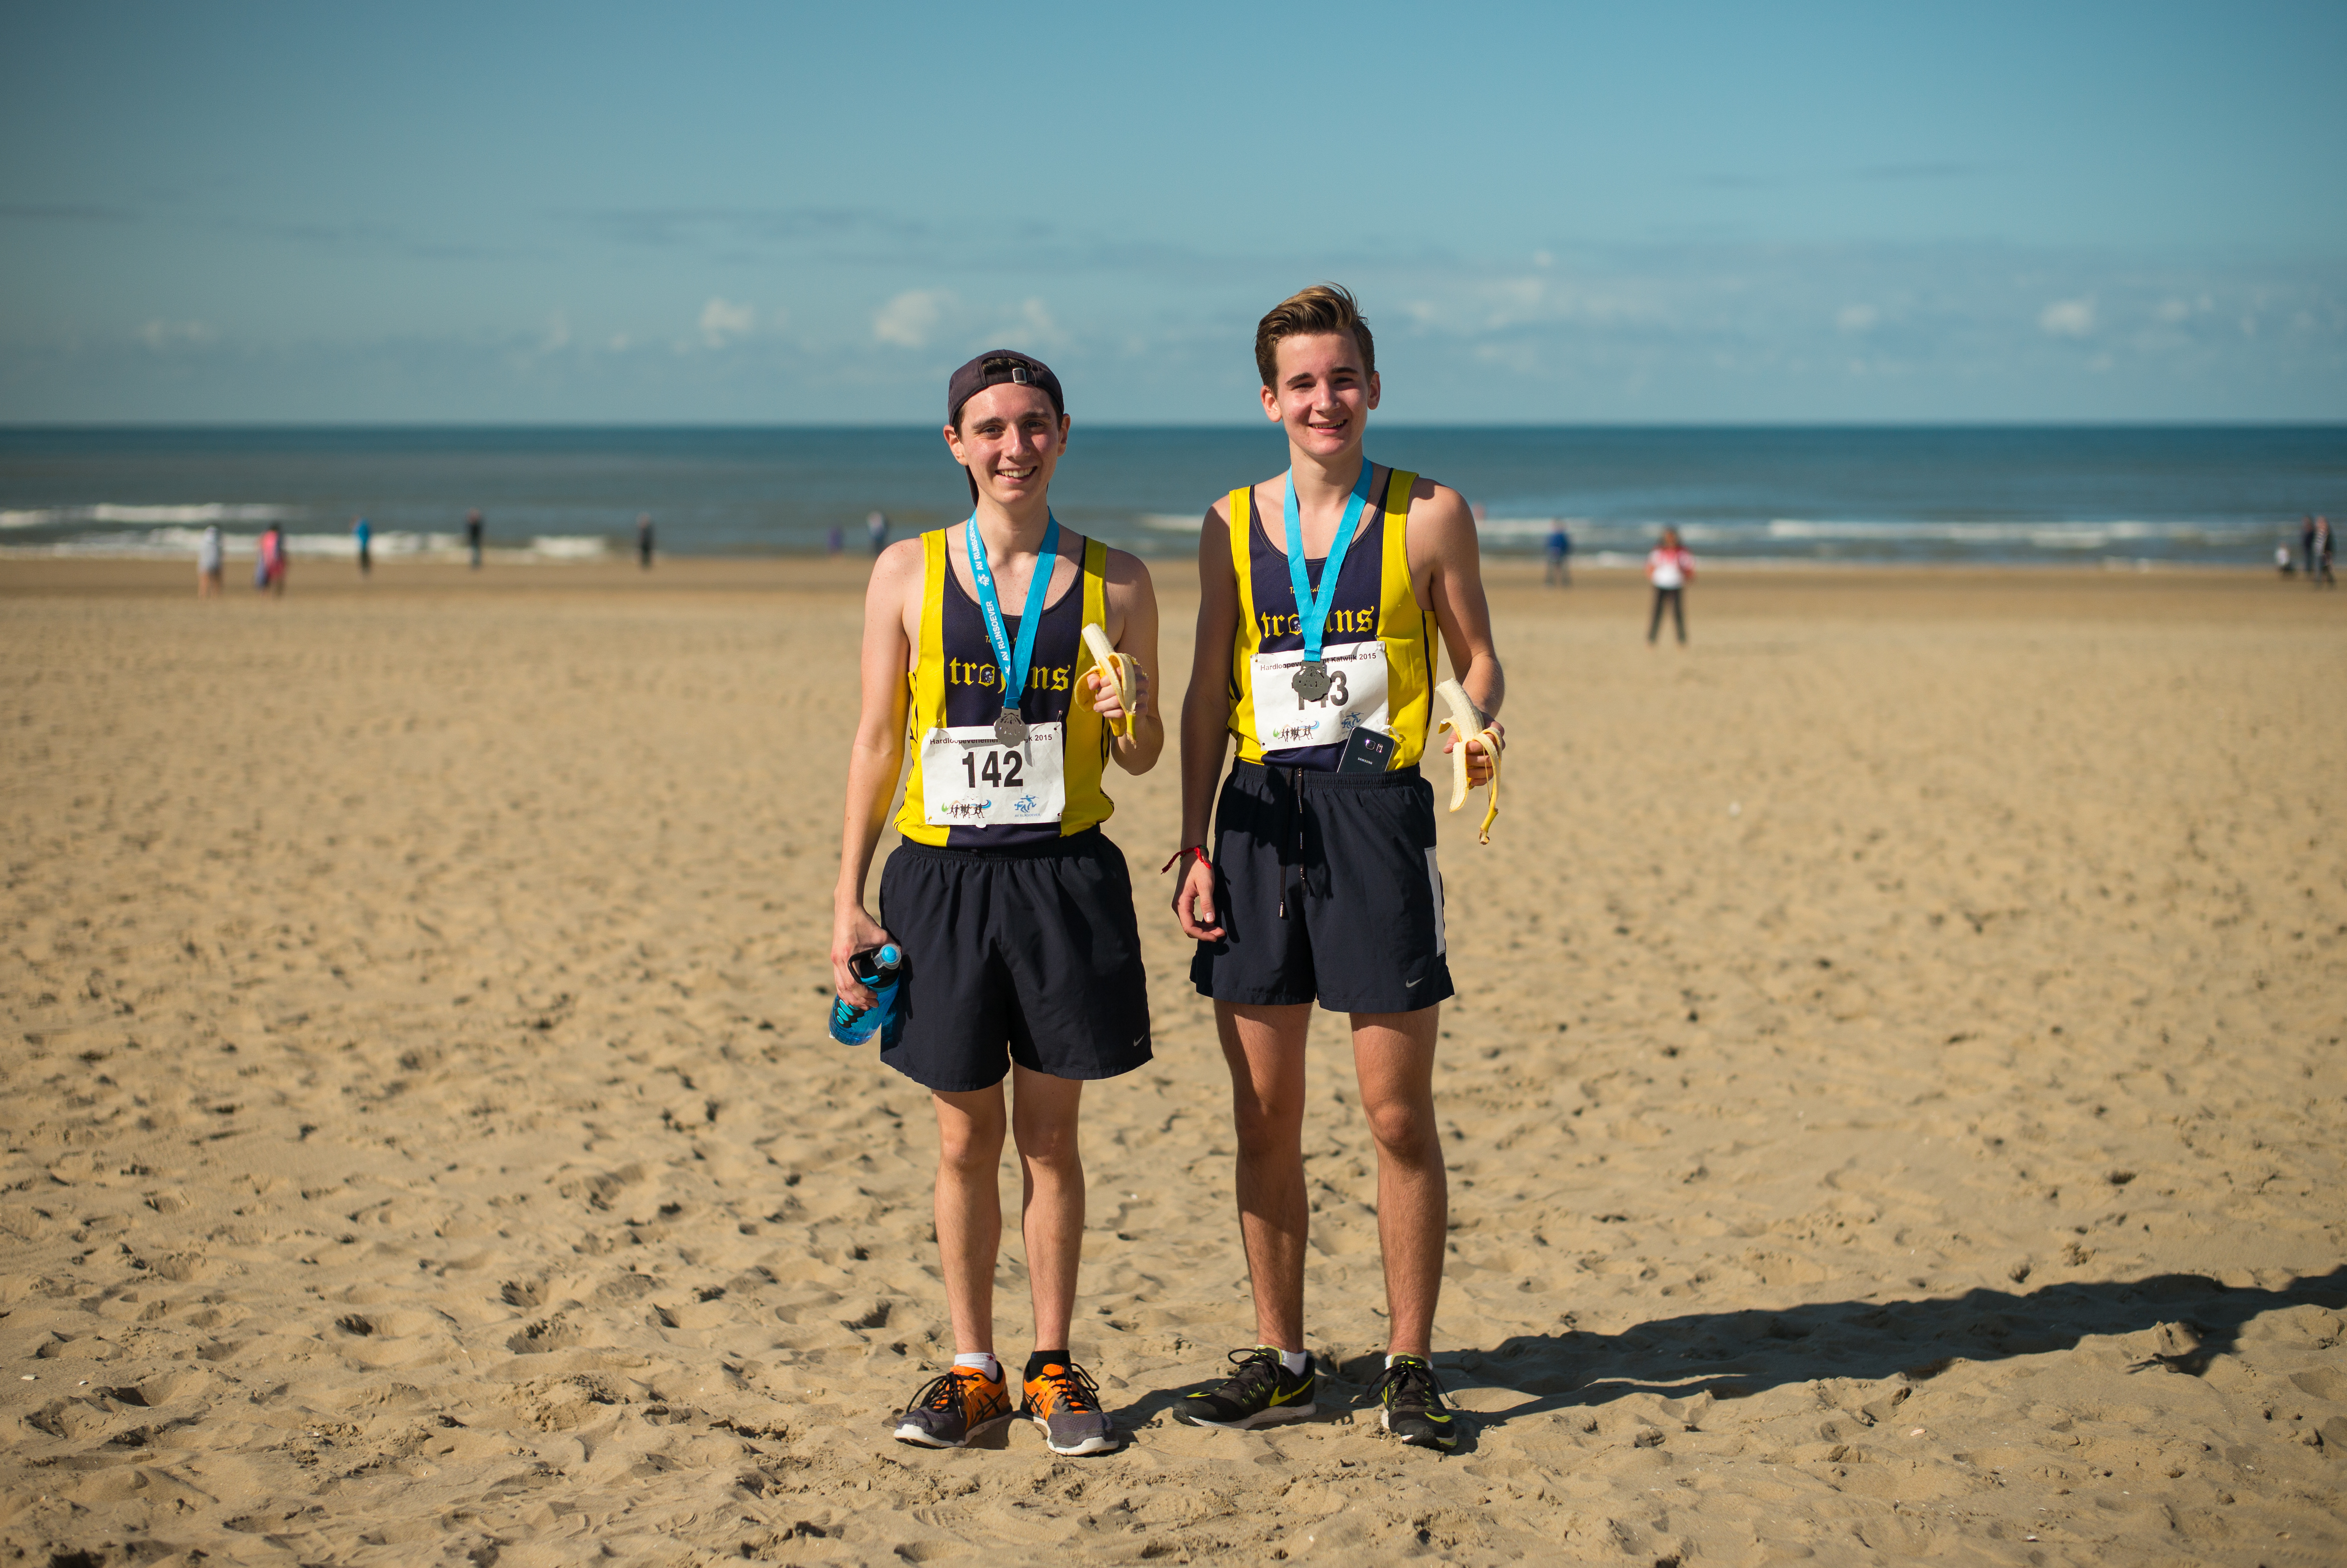
beach, sea, coast, sand, person, running, sports, physical exercise, human action, endurance sports, ultramarathon